Euphorbia schinzii

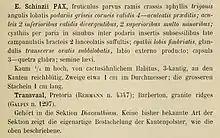

Euphorbia schinzii is a perennial Southern African, dwarf flowering plant belonging to the family Euphorbiaceae. It is found on rocky slopes, growing among rocks. Variable in form, it occurs in South Africa, Zimbabwe, Botswana, Mozambique and Malawi, at an altitude between 100 and 1500 meters. The genus "Euphorbia" is large, with over 2000 species of extremely diverse size and appearance, and with a global distribution.